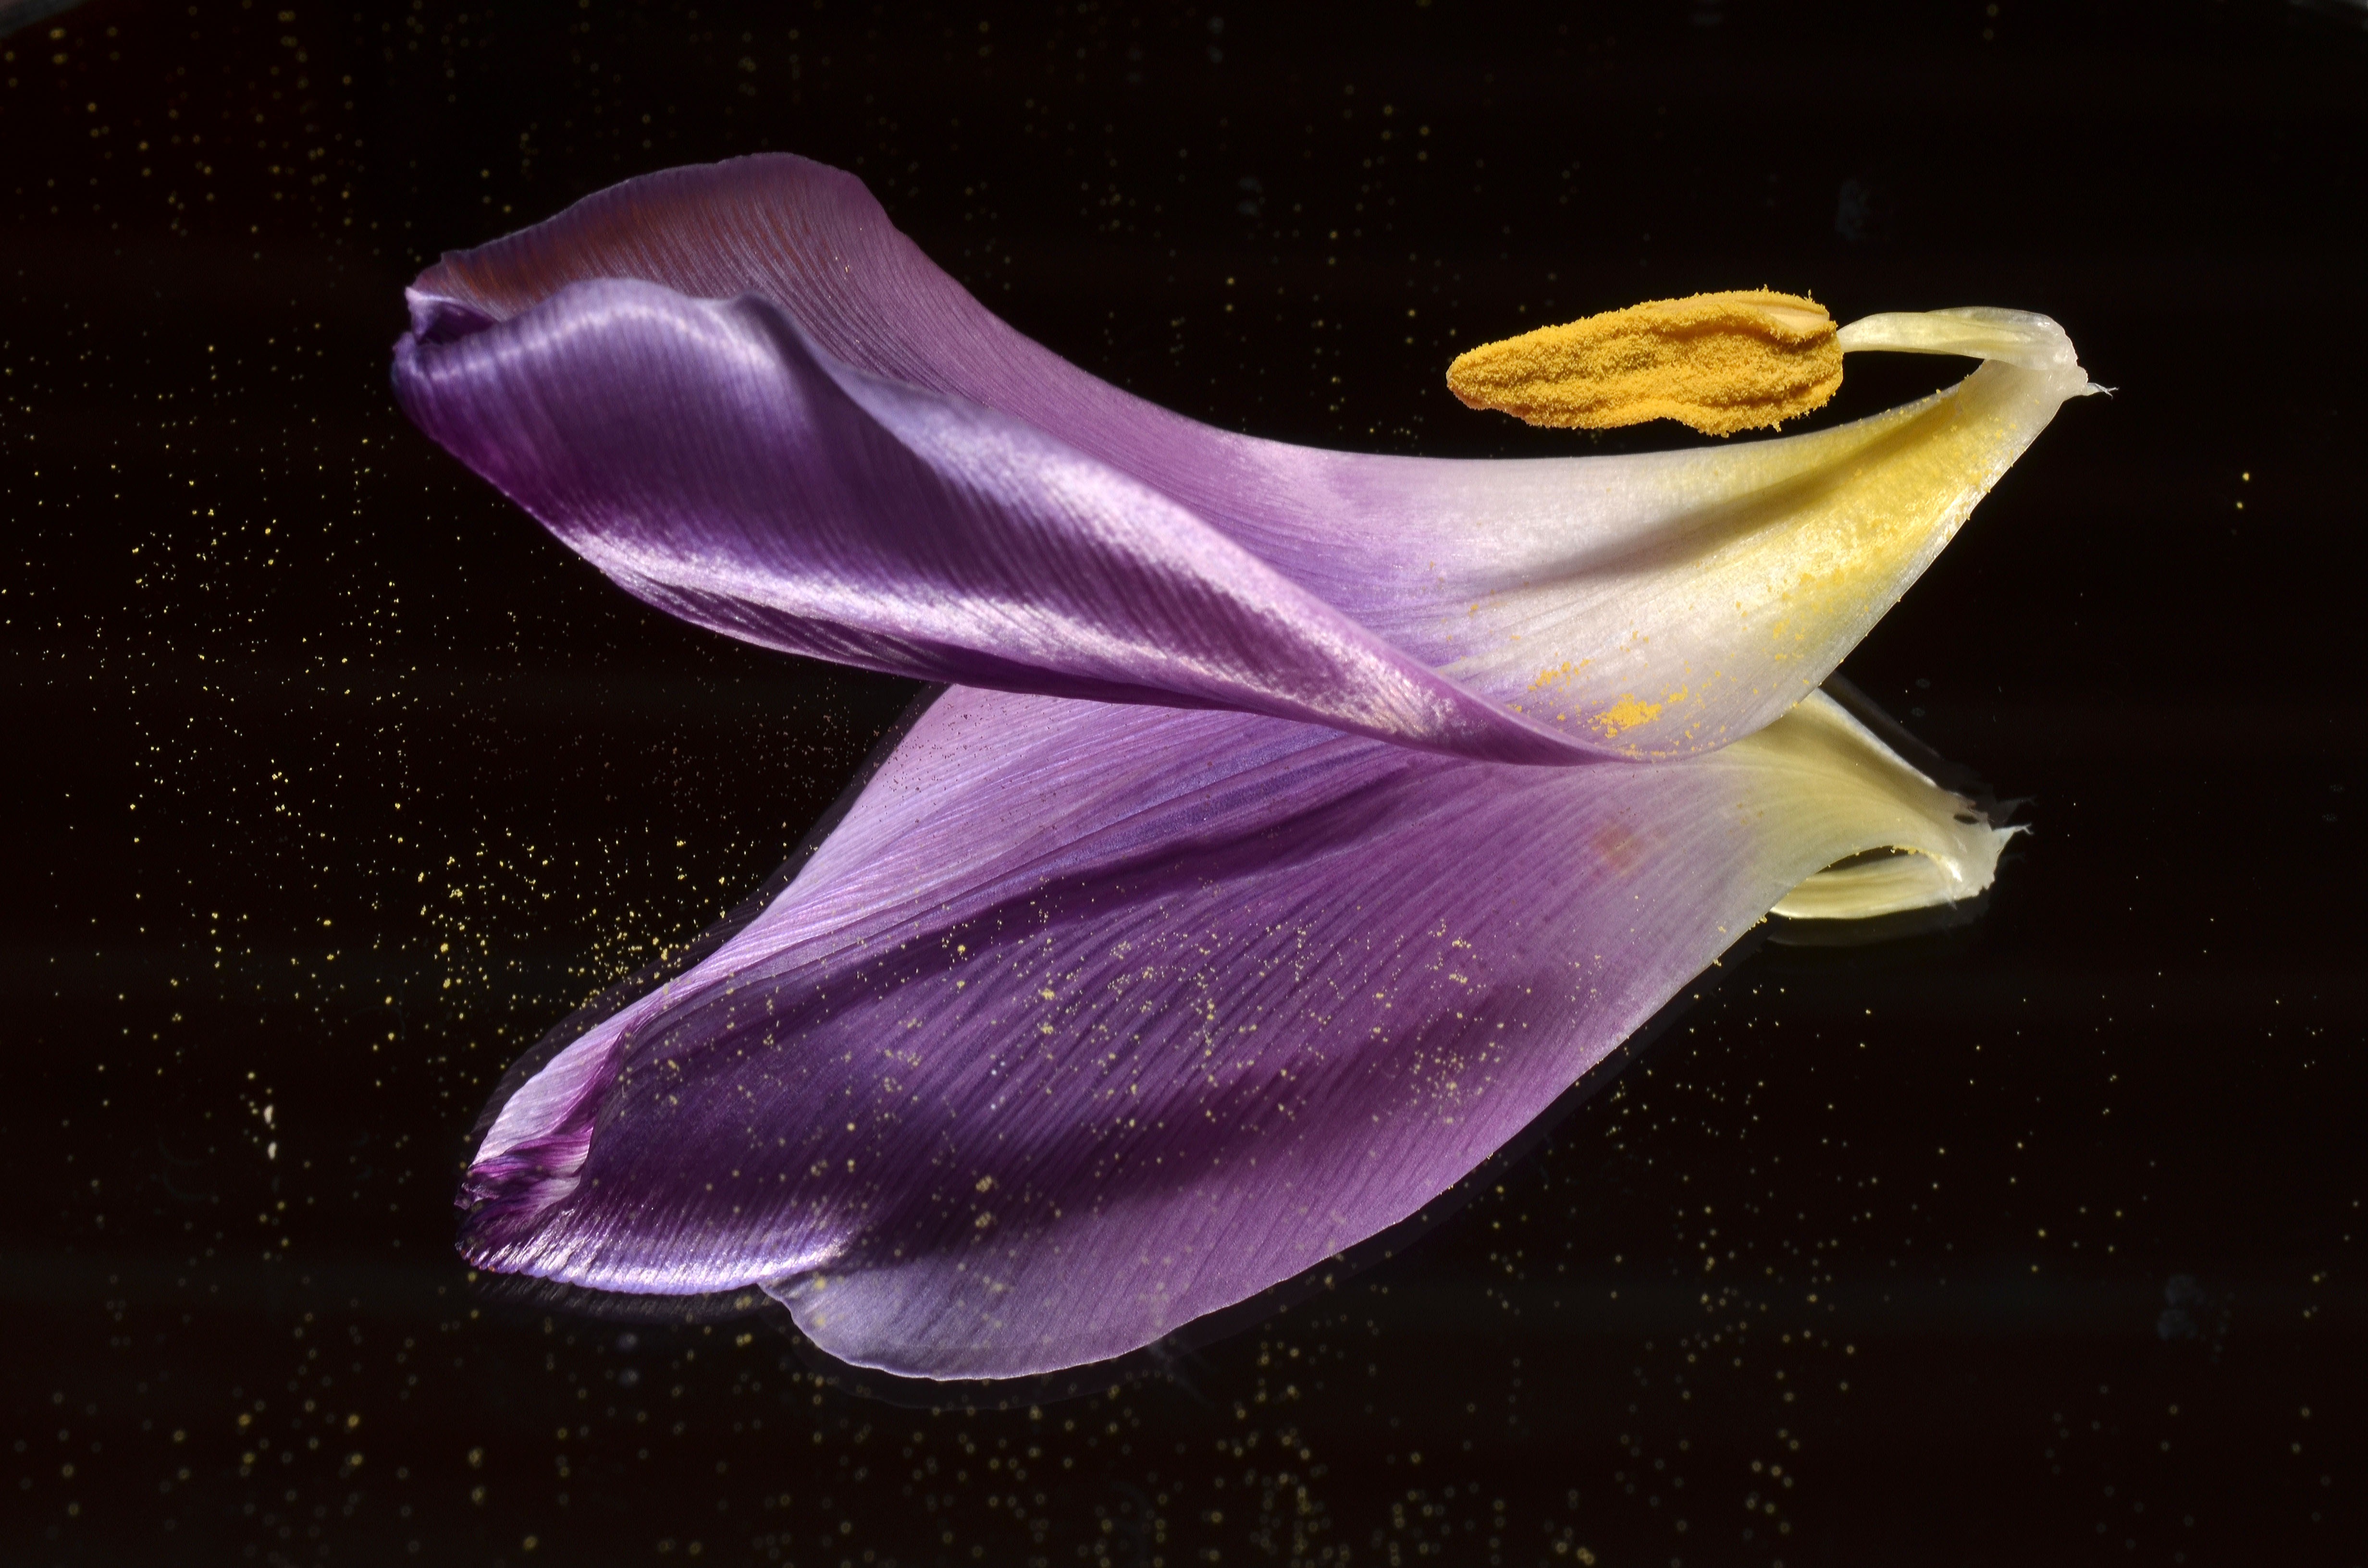
plant, leaf, flower, purple, petal, tulip, flora, close up, mirror, lily, macro photography, shared, flowering plant, land plant